Galina Danilova

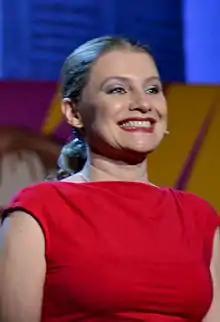

Galina Danilova was born in Yoshkar-Ola and raised in the village of Yudino (Kazan), Russia. During school years she always played major roles in school theatrical productions. After graduation she was admitted to Kazan Theatre School. She moved to Moscow in 1989 where she worked in Satyricon theater. Her work includes: "Threepenny Opera", "Jacques and his master", "Extremaduran killer" and "The Thief of Bagdad" among others.